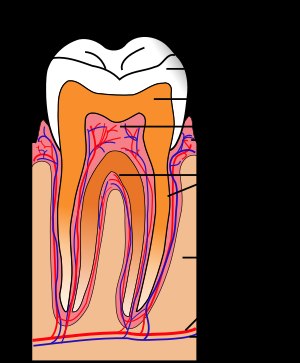
Tandemalje
Tandemalje udgør tandens overflade og er markeret med Hvidt på tegningen
Emaljen på tændernes kroner er kroppens hårdeste substans. Fuldt udviklet består emalje næsten udelukkende af kalciumsalte. Emaljen dannes af ameloblaster.